Project Greek Island

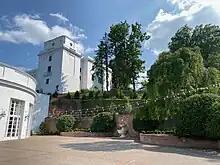
The bunker is located underneath the West Virginia Wing inside this hill

In the late 1950s, the United States government approached The Greenbrier resort and sought its assistance in creating a secret emergency relocation center to house the United States Congress due to the Cuban revolution and soon after the Cuban Missile Crisis. The classified, underground facility was built at the same time as the West Virginia Wing, an above-ground addition to the hotel, from 1959 to 1962. For 30 years, The Greenbrier owners maintained an agreement with the federal government that, in the event of an international crisis, the entire resort property would be converted to government use, specifically as the emergency location for the legislative branch.